Anne+ (film)

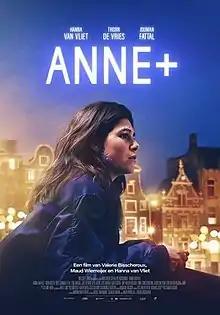
Promotional release poster

Anne+ (also known as Anne+: The Film) is a 2021 Dutch drama film directed by Valerie Bisscheroux and written by Maud Wiemeijer. It is a continuation of the popular television series "Anne+". The film was released in Dutch cinemas in October 2021 and got a worldwide release on Netflix in February 2022. The film has a role for non-binary actor Thorn Roos de Vries making them the first non-binary actor with a major role in a Dutch film. De Volkskrant gave the film 3 out of 5 stars, saying it felt more like a long television episode than a film. The film played at the 2022 Netherlands Film Festival.